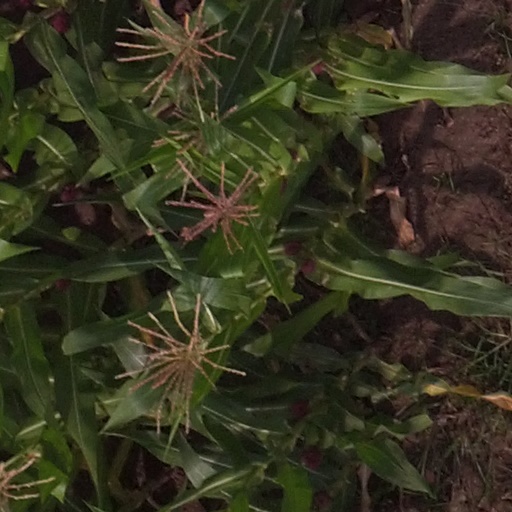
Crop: maize; corn